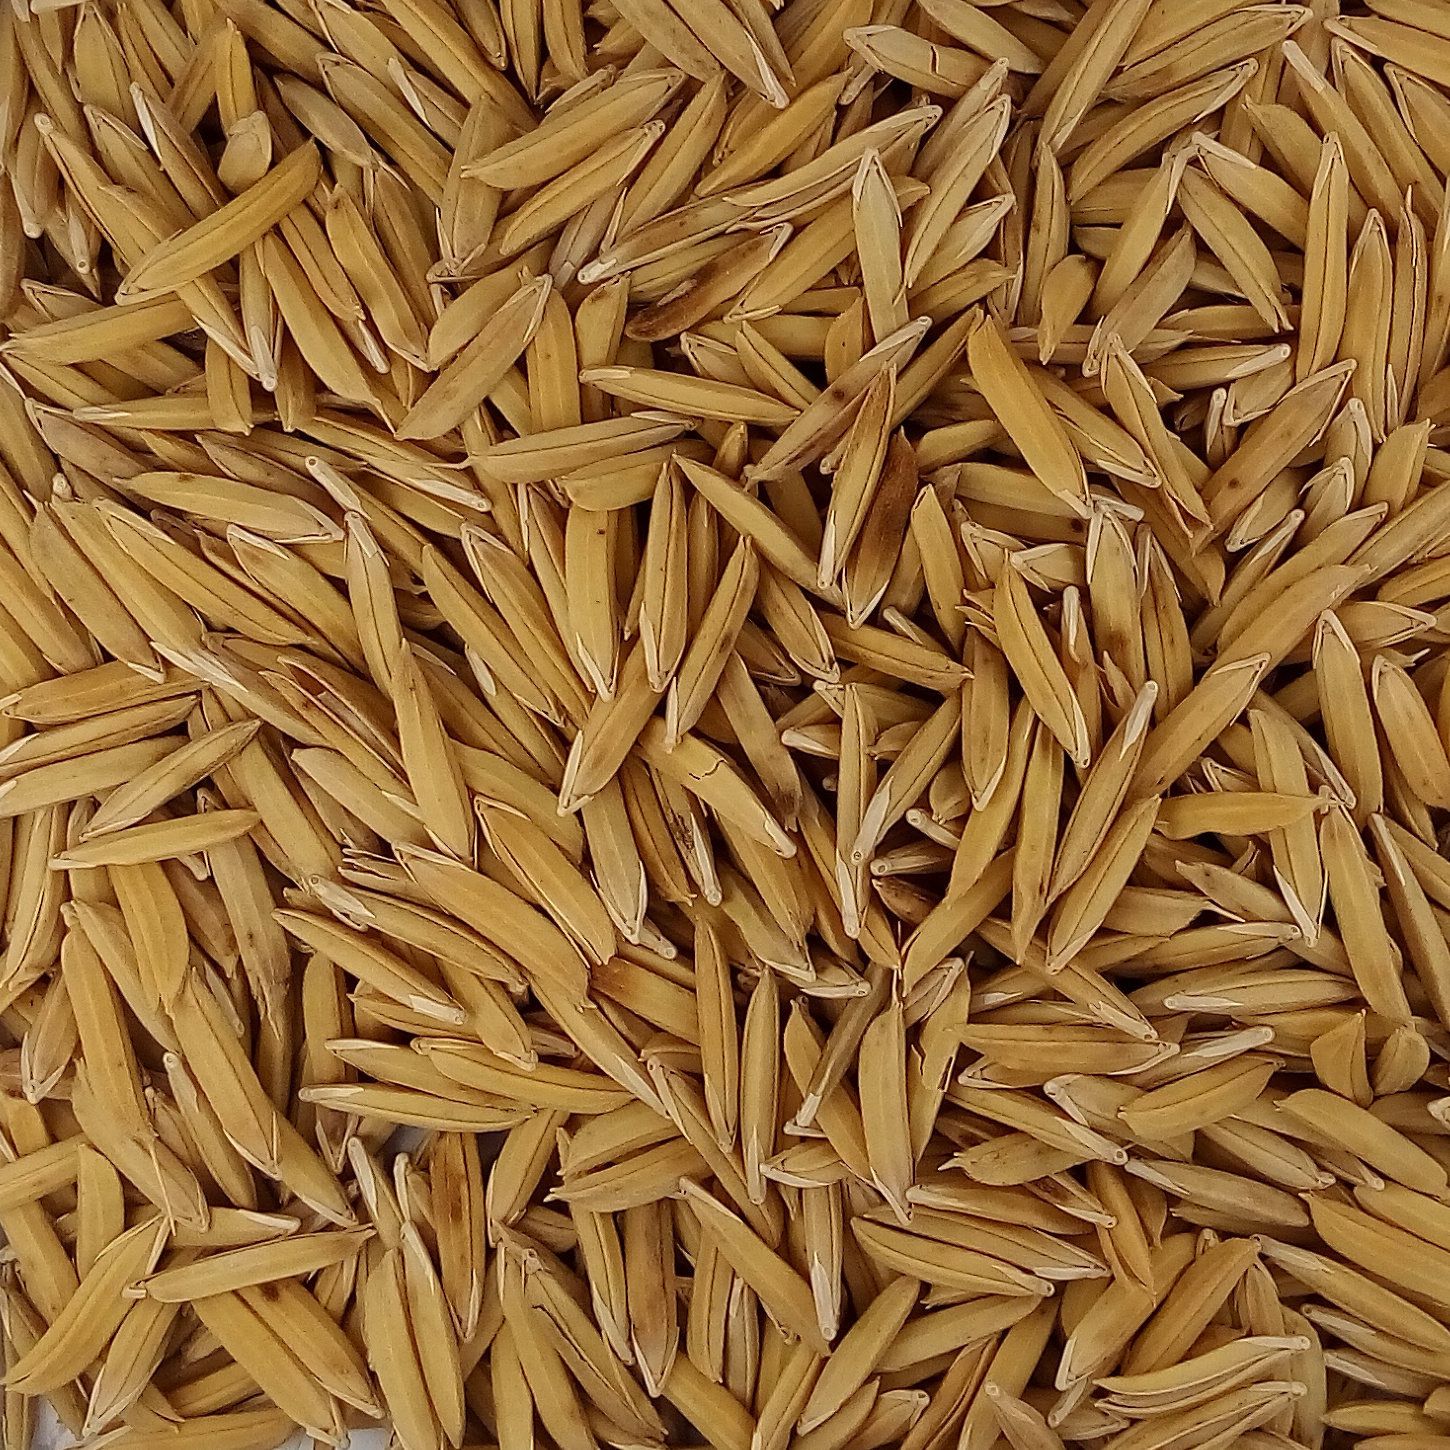
Rice seed variety: 1121